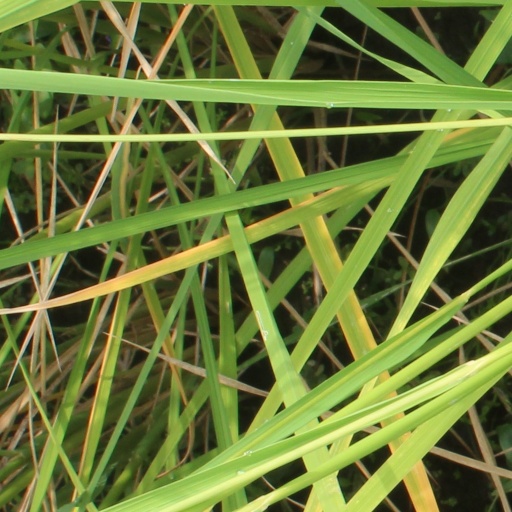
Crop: rice